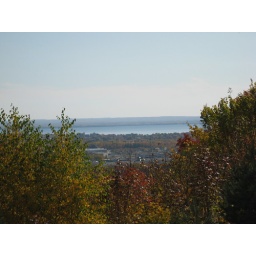
This is a photograph taken from slightly beside the top of the ski hill overlooking the city and lake nipissing.